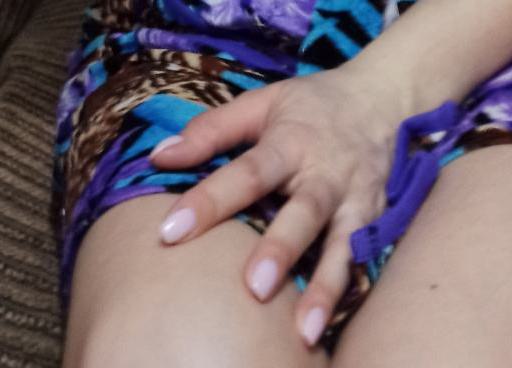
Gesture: no_gesture